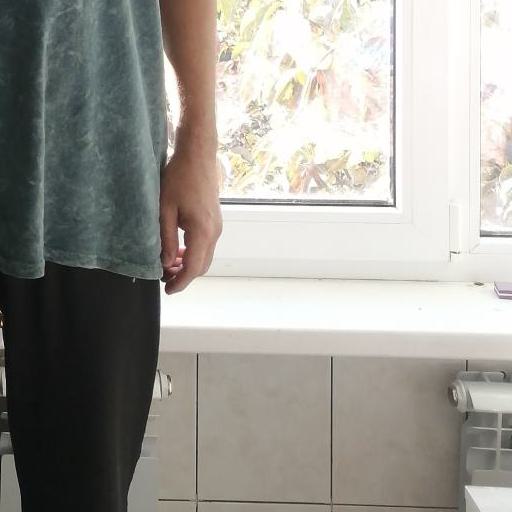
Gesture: no_gesture